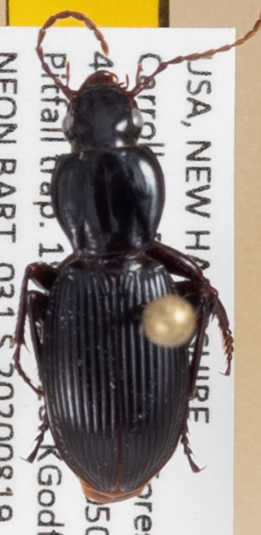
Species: Pterostichus tristis
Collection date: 2020-08-19
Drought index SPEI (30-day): -1.546
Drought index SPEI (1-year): -0.05
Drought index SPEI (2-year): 0.54